Olivos metro station

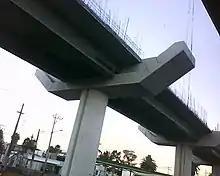

Line 12 of the Mexico City Metro was built by Empresas ICA, in association with Alstom Mexicana and Grupo Carso. Olivos is an elevated station; the Olivos–Tezonco interstation is long, while the Olivos–Nopalera section measures . The station was opened on 30 October 2012, on the first day of the Mixcoac–Tláhuac service. The facilities are accessible for people with disabilities as there are elevators, tactile pavings and braille signage plates and there is a bicycle parking station. The pictogram depicts an olive branch, as the area was known for olive oil production during the Colonial period. Originally, the station was projected to be named "Los Olivos".